Marina Zurkow

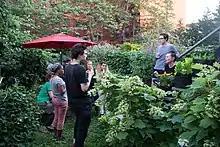
Marina Zurkow talks with National Young Adult Project (NYAP) participants in her Brooklyn Garden

Much of Zurkow's recent work is informed by both a sense of impending environmental catastrophe and a variety of art historical sources. This includes the series "Crossing the Waters" (2006–2009), a collection of digital animations inspired by the threat of climate change. The same concerns can be seen in the more recent series "Friends and Enemies" (2011-ongoing), which includes animations, prints (both digital and letterpress), and performances. One work in the "Friends and Enemies" series is "Mesocosm (Northumberland, UK)" (2011), a 146-hour, black-and-white looping animation set in the titular location.